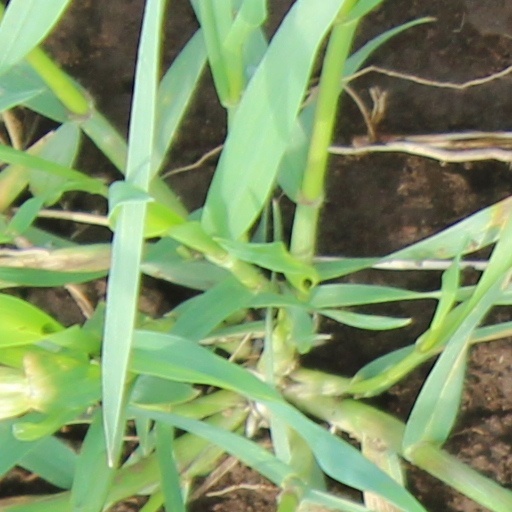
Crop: wheat